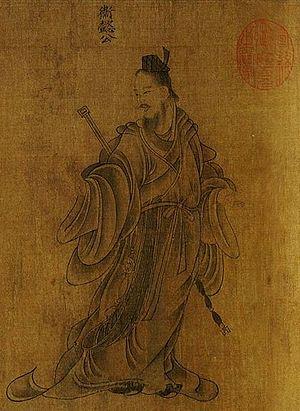
Le hanfu est le vêtement traditionnel porté par les Hans avant la dynastie Qing. Il est aussi appelé hanzhuang ou huafu.